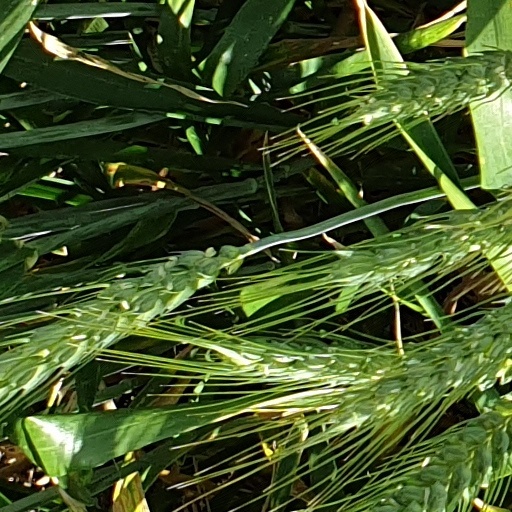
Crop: wheat